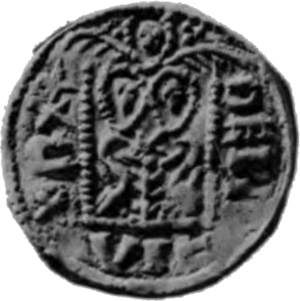
Halfdan est un chef viking actif dans les îles Britanniques dans les années 870.